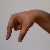
The image shows a hand gesture representing the letter 'Q' in Indian Sign Language.